Ancient Egyptian pottery

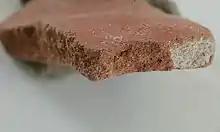
Nile clay D

The fabric consists of a fine, homogeneous clay and a significant proportion of loam. Components are fine sand, a conspicuous amount of medium-grained sand and occasionally large grains of sand. Mica also occurs. Small amounts of tiny straw particles can occur, but they are not typical of this form. The quantity of clay and loam and the fine particles suggests that the sand is a natural component, not an addition for tempering.